Egyptian Collection of the Hermitage Museum

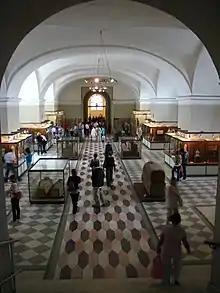

The Egyptian Collection of the Hermitage Museum dates back to 1852 and includes approximately 7,500 items from the Predynastic Period to the 12th century AD. It belongs to the Oriental Art section of the museum. The Egyptian exposition is hosted in a single large hall on the ground floor on the eastern side of the Winter Palace. The hall serves as a passage to the exhibition of Classical Antiquities in other Hermitage buildings and is situated right under St. George's Hall. It was redesigned for the exhibition by Alexander Sivkov in 1940 and earlier served as the main buffet of the Winter Palace.